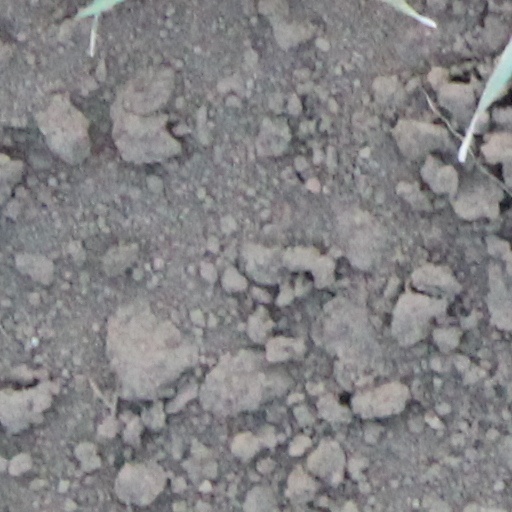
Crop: wheat